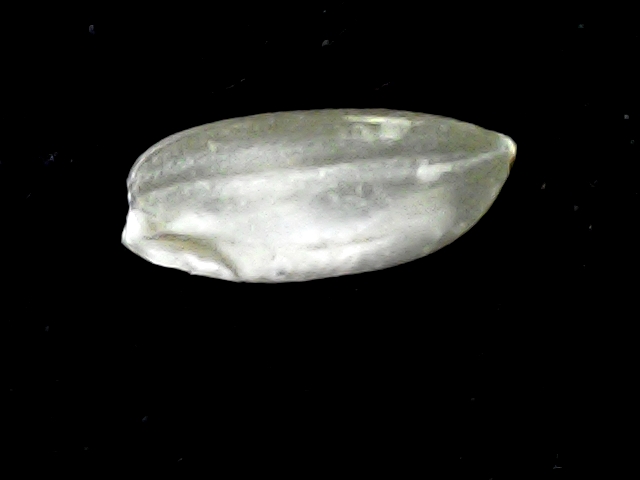
Rice variety: BD39